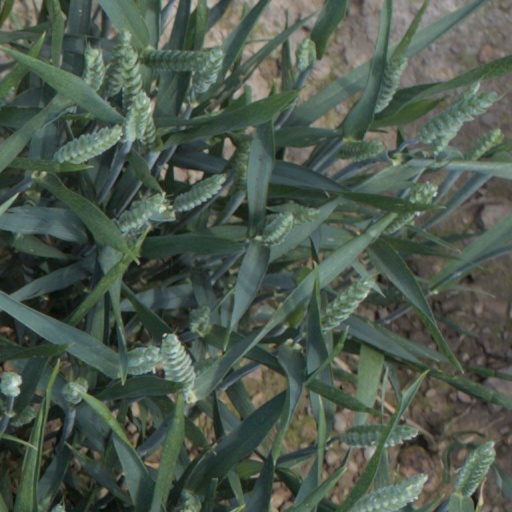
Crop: wheat